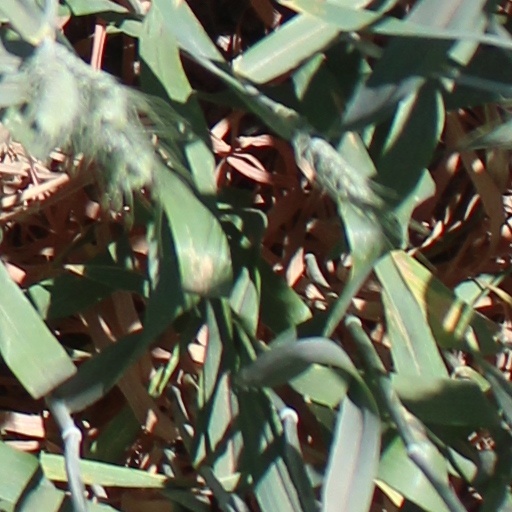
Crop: wheat